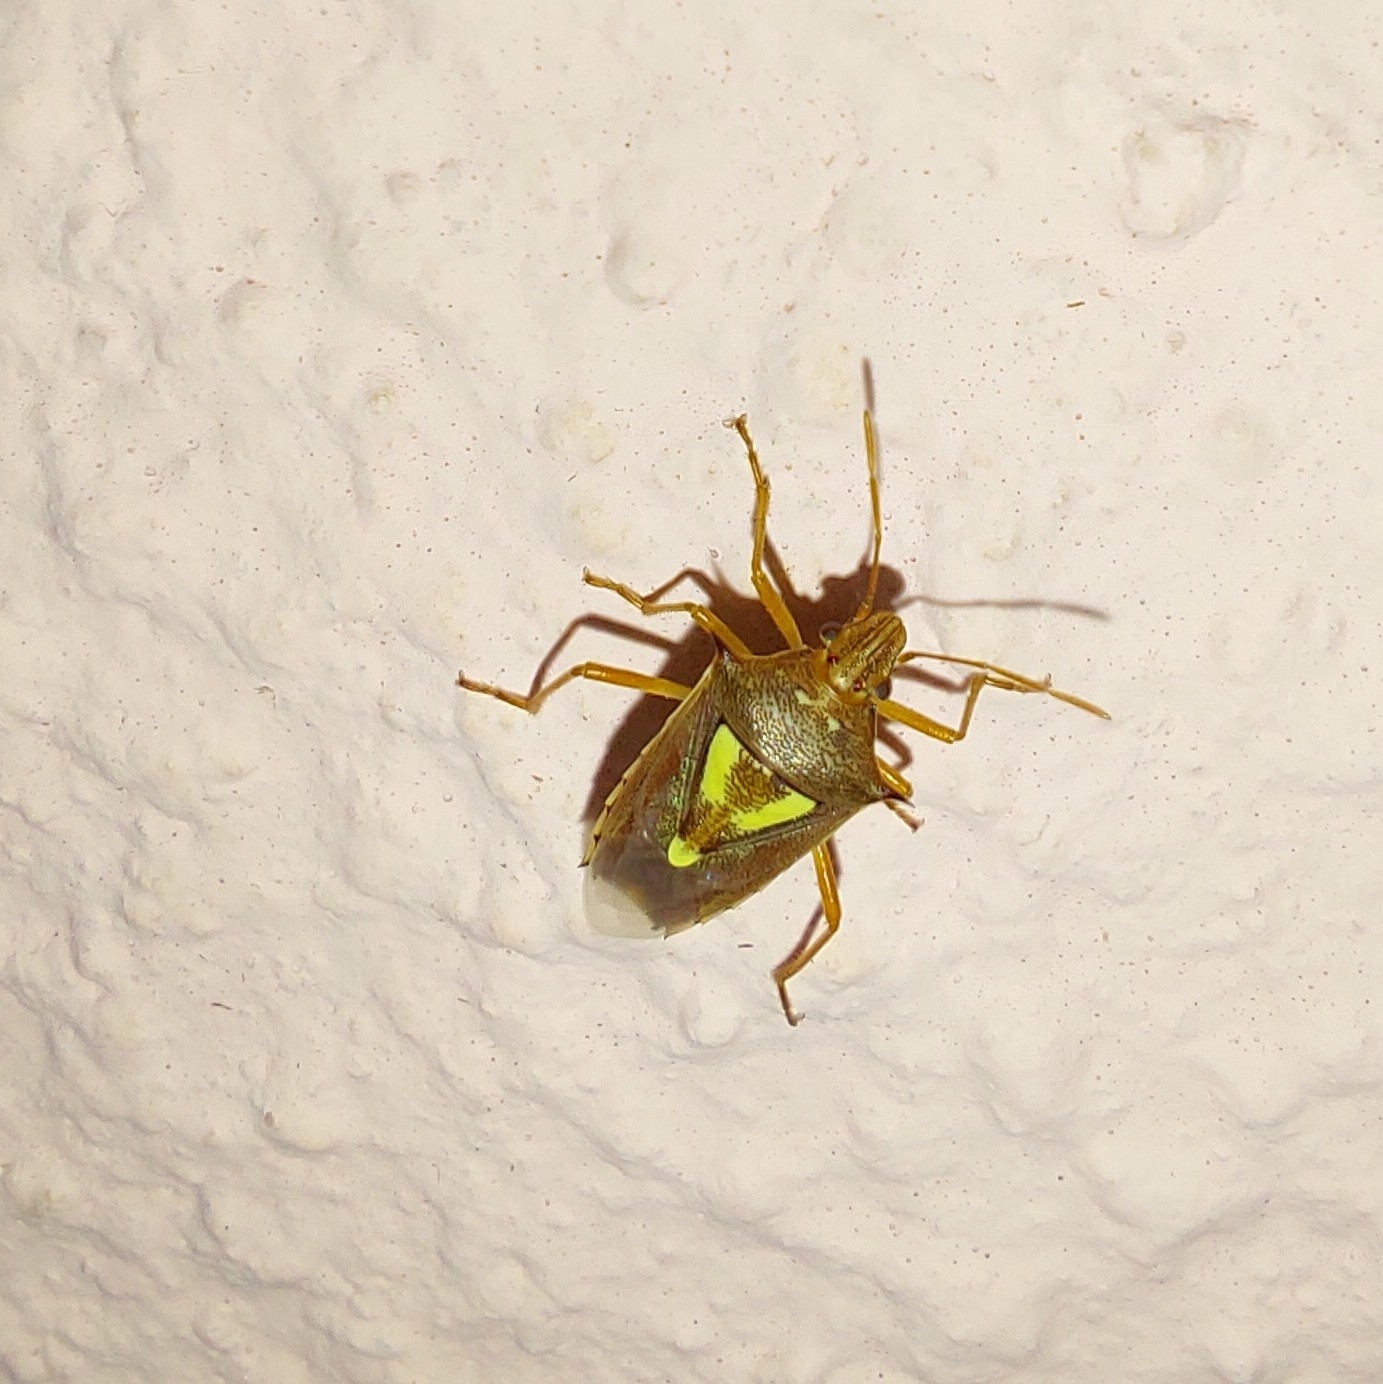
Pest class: stink_bug